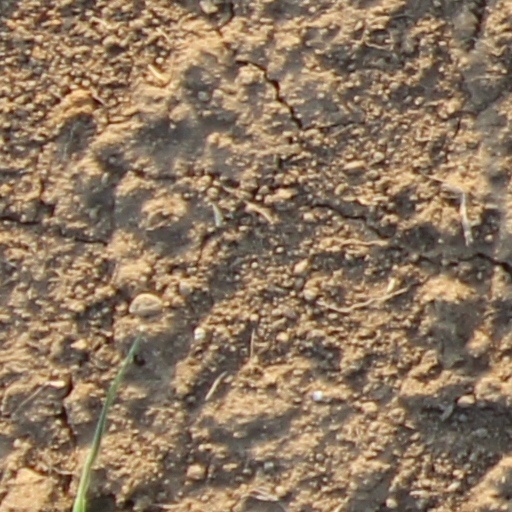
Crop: wheat